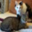
Label: cat